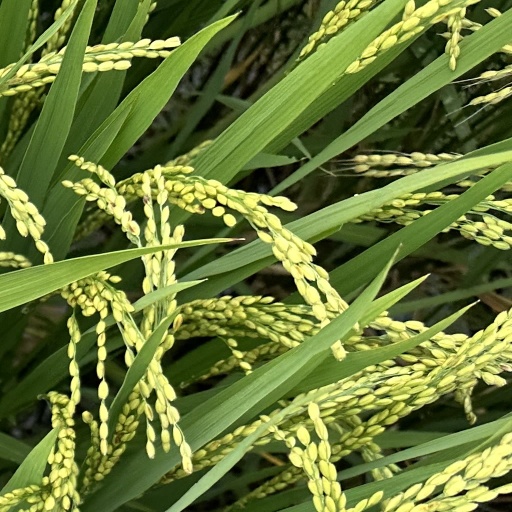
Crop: rice